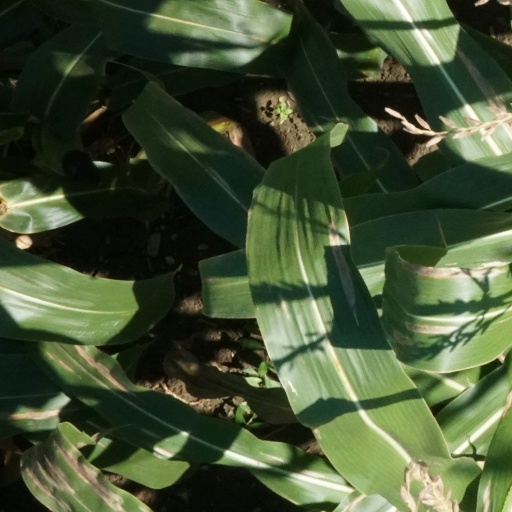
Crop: maize; corn